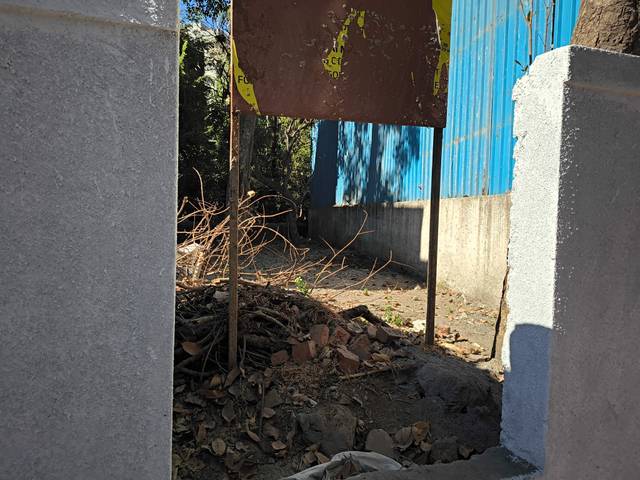
Region: India
Coordinates: 19.163, 72.854